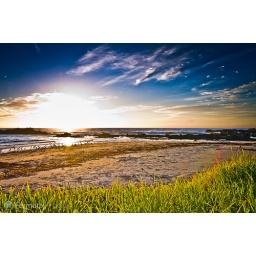
The sun bathing the sand and grass in light as it peeks over the horizon at Brooms Head NSW